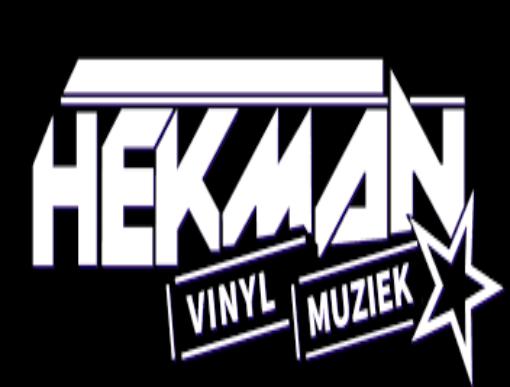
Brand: hekman
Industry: Necessities